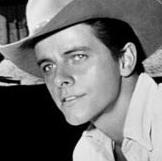
Age: 23